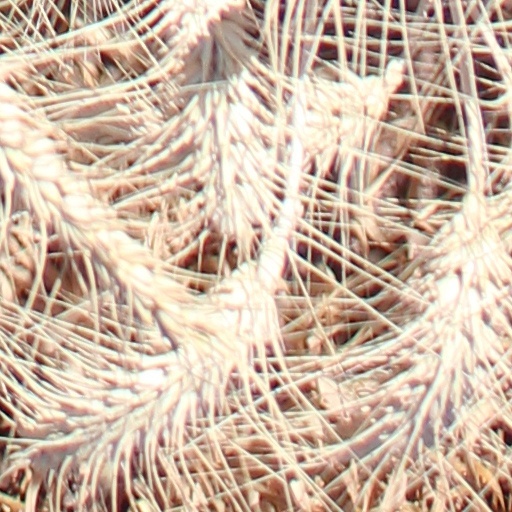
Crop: wheat